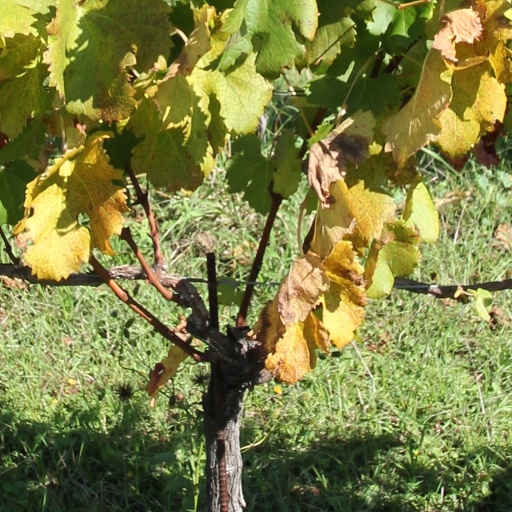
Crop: grape